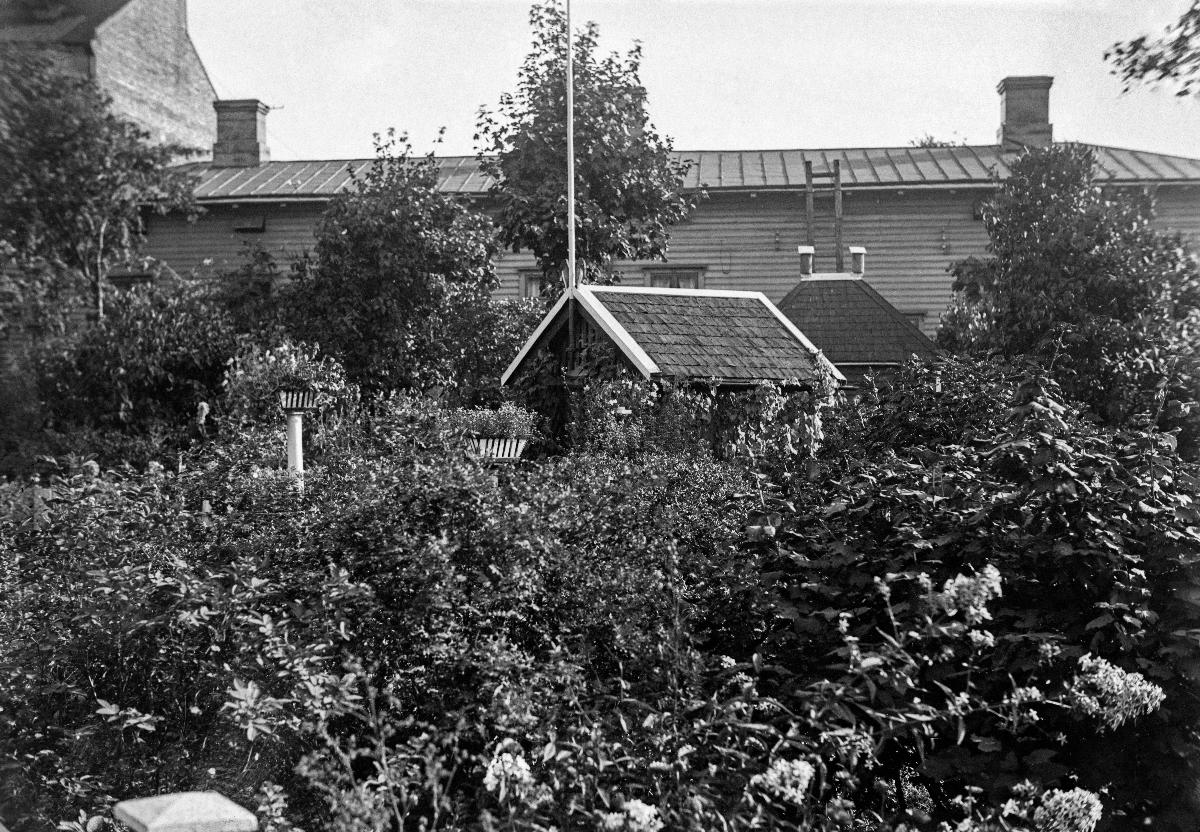
Katoavaa Helsinkiä
Försvinnande Helsingfors; Vanishing Helsinki
sisällön kuvaus: Katoavaa Helsinkiä 7.10.1933. Ruoholahdenkadun työläisten asunnot pihan puolelta. content description: Vanishing Helsinki 7.10.1933. The inner yard of the  workers' apartments at Ruoholandenkatu. innehållsbeskrivning: Försvinnande Helsingfors 7.10.1933. Arbetarbostäderna vid Gräsviksgatan från gårdssidan.
Kuvaaja: Sundström, Hugo, kuvaaja
Vuosi: 1933
Paikka: Suomi, Uusimaa, Helsinki
Aiheet: rakennukset; puurakennukset; kaupungit; arkkitehtuuri; Ruoholahden villat; HBL; buildings; wooden buildings; towns and cities; architecture; timber buildings; city; cities; byggnader; träbyggnader; städer; arkitektur; Gräsviksvillorna